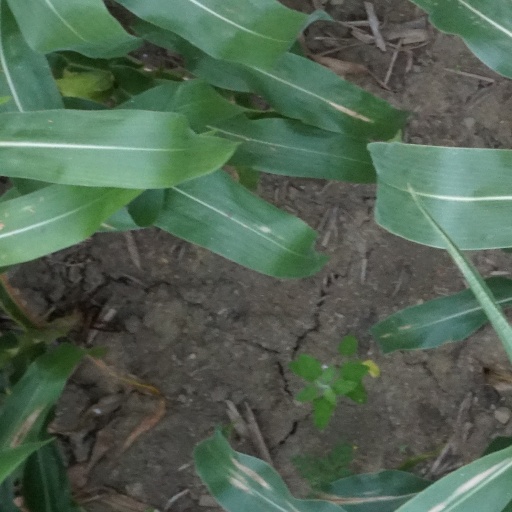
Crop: maize; corn